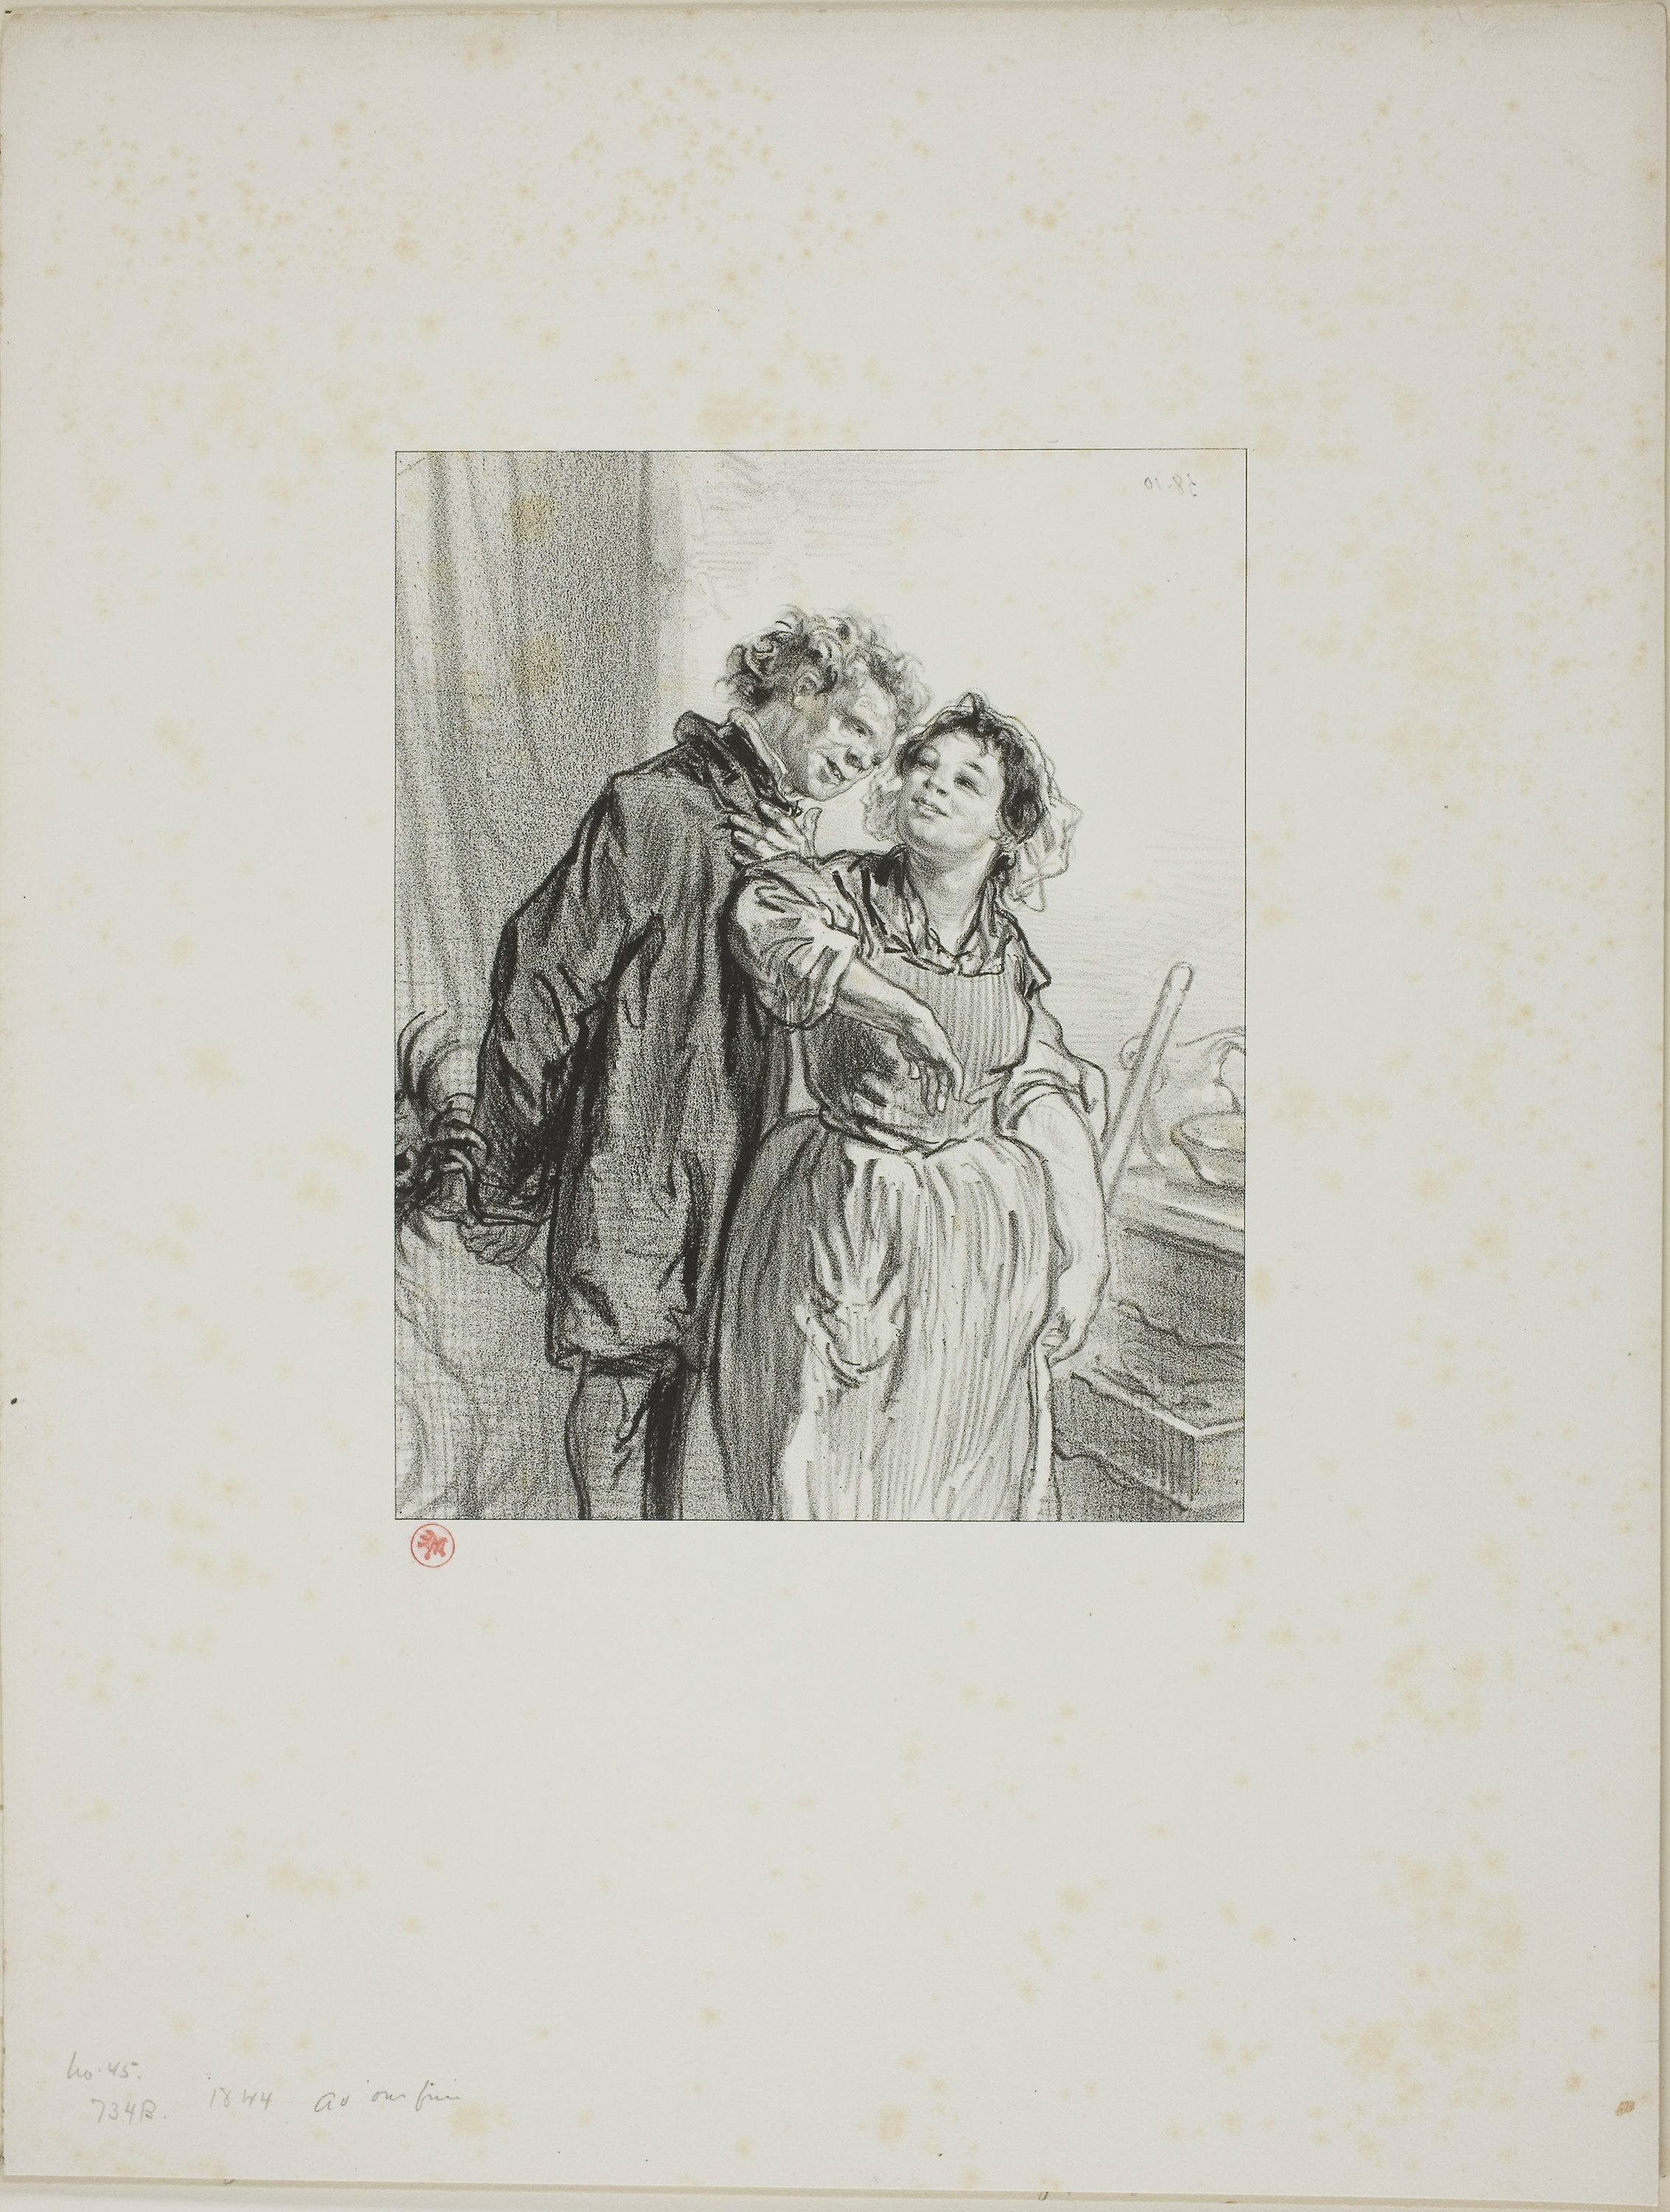
art, drawing, portrait, painting, artwork, picture frame, modern art, paper, illustration, visual arts, sketch